Pribislav of Mecklenburg

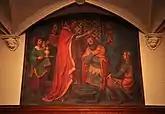
Karl Pfannschmidt: "Baptism of Pribislaw" (1855)

The date of Pribislav's conversion to Roman Catholic Christianity is disputed; it has been dated to before the death of Niklot in 1160 or to the prince's restoration to power in 1167. Allied with the Saxon duke, Pribislav fought against the pagan Rani of Rügen.